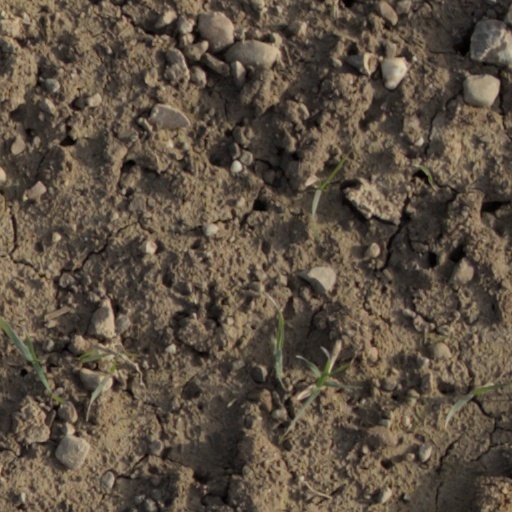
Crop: wheat